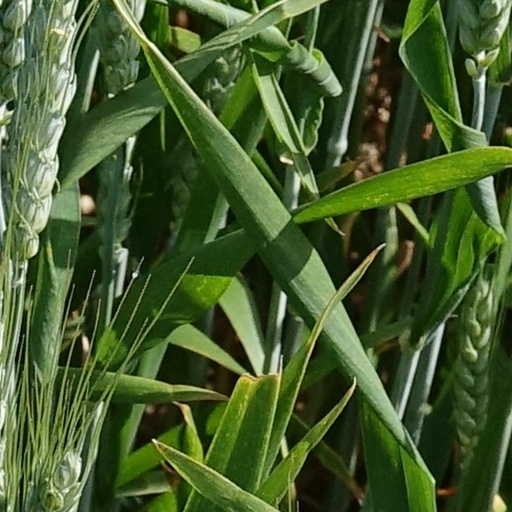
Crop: wheat